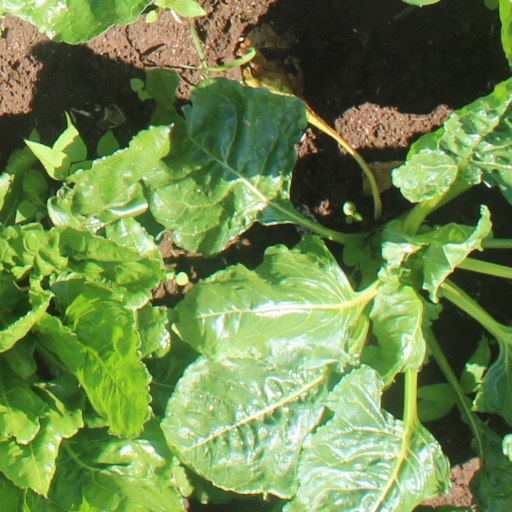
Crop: sugar beet